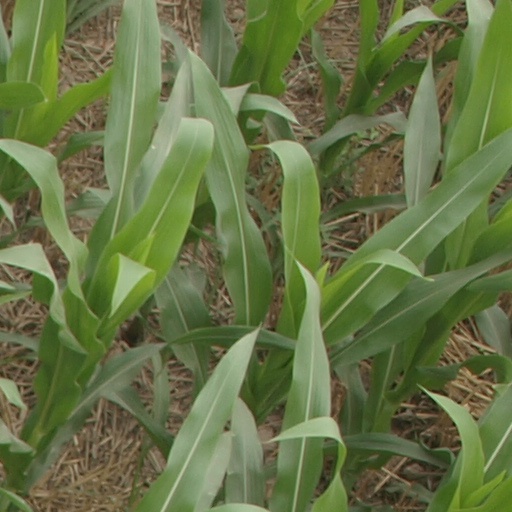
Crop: maize; corn